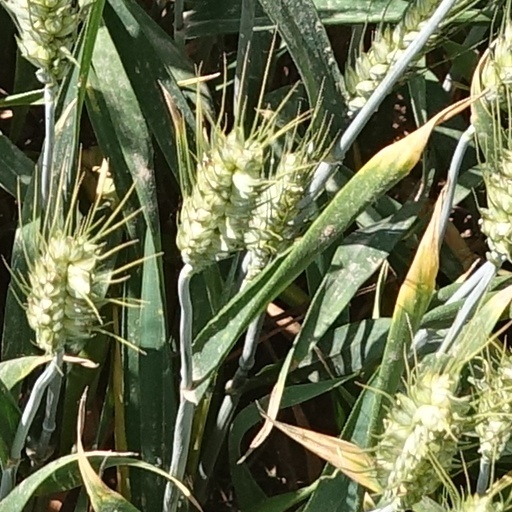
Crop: wheat